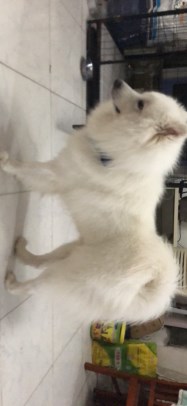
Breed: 2192-n000088-Samoyed